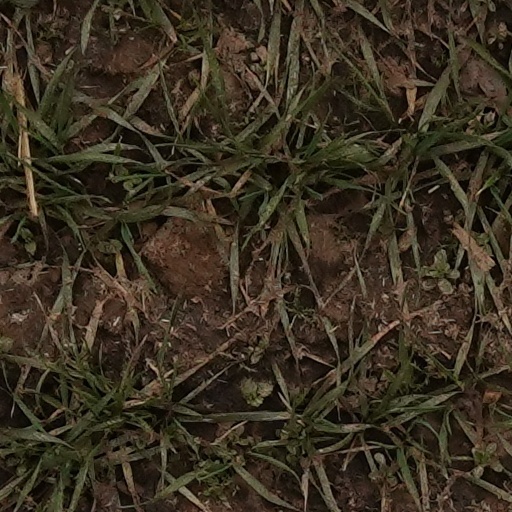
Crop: wheat